Polly (brig)

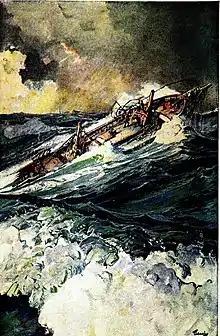
The wreck of "Polly"

On December 12, 1811, "Polly" departed Boston with a cargo of lumber and provisions (including salted meat) bound for the Virgin Islands. The ship was commanded by Captain Casneau, and carried eight others: the mate, four seamen, an Indian cook, a passenger named Mr. Hunt, and a 12-year-old African-American slave or servant girl belonging to Hunt.